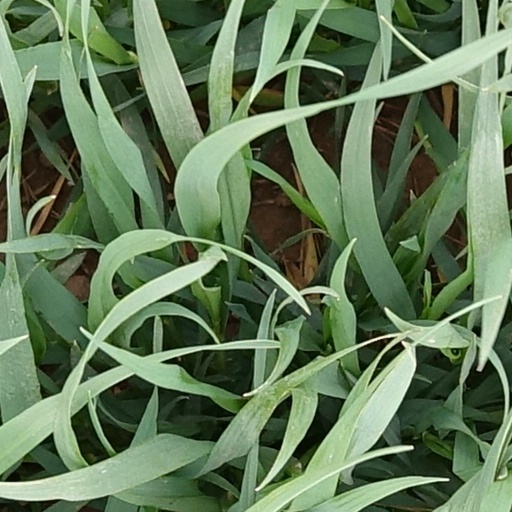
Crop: wheat